Ruth Davidson

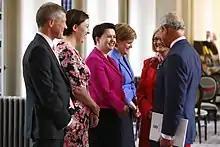
Davidson meets Prince Charles, 2016

When Alex Salmond resigned as First Minister of Scotland, Davidson nominated herself to succeed him. She knew that the SNP's majority virtually assured that Salmond's successor as SNP leader, Nicola Sturgeon, would become First Minister. Nevertheless, she felt the need to offer "an alternative vision of Scotland". Davidson received 15 votes to Sturgeon's 66. David Torrance argues that she began a strategy of attempting to appeal to "No" voters on the basis of their vote. Davidson called Sturgeon a referendum "denier" and implied that she wanted another vote in the near future. The Scottish Conservatives had no improvement in their poll ratings in the six months after the referendum and at the 2015 general election the Conservatives vote share fell by a small amount in Scotland.